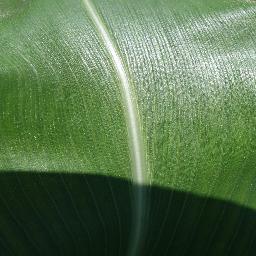
Label: Corn_(Maize)___Healthy